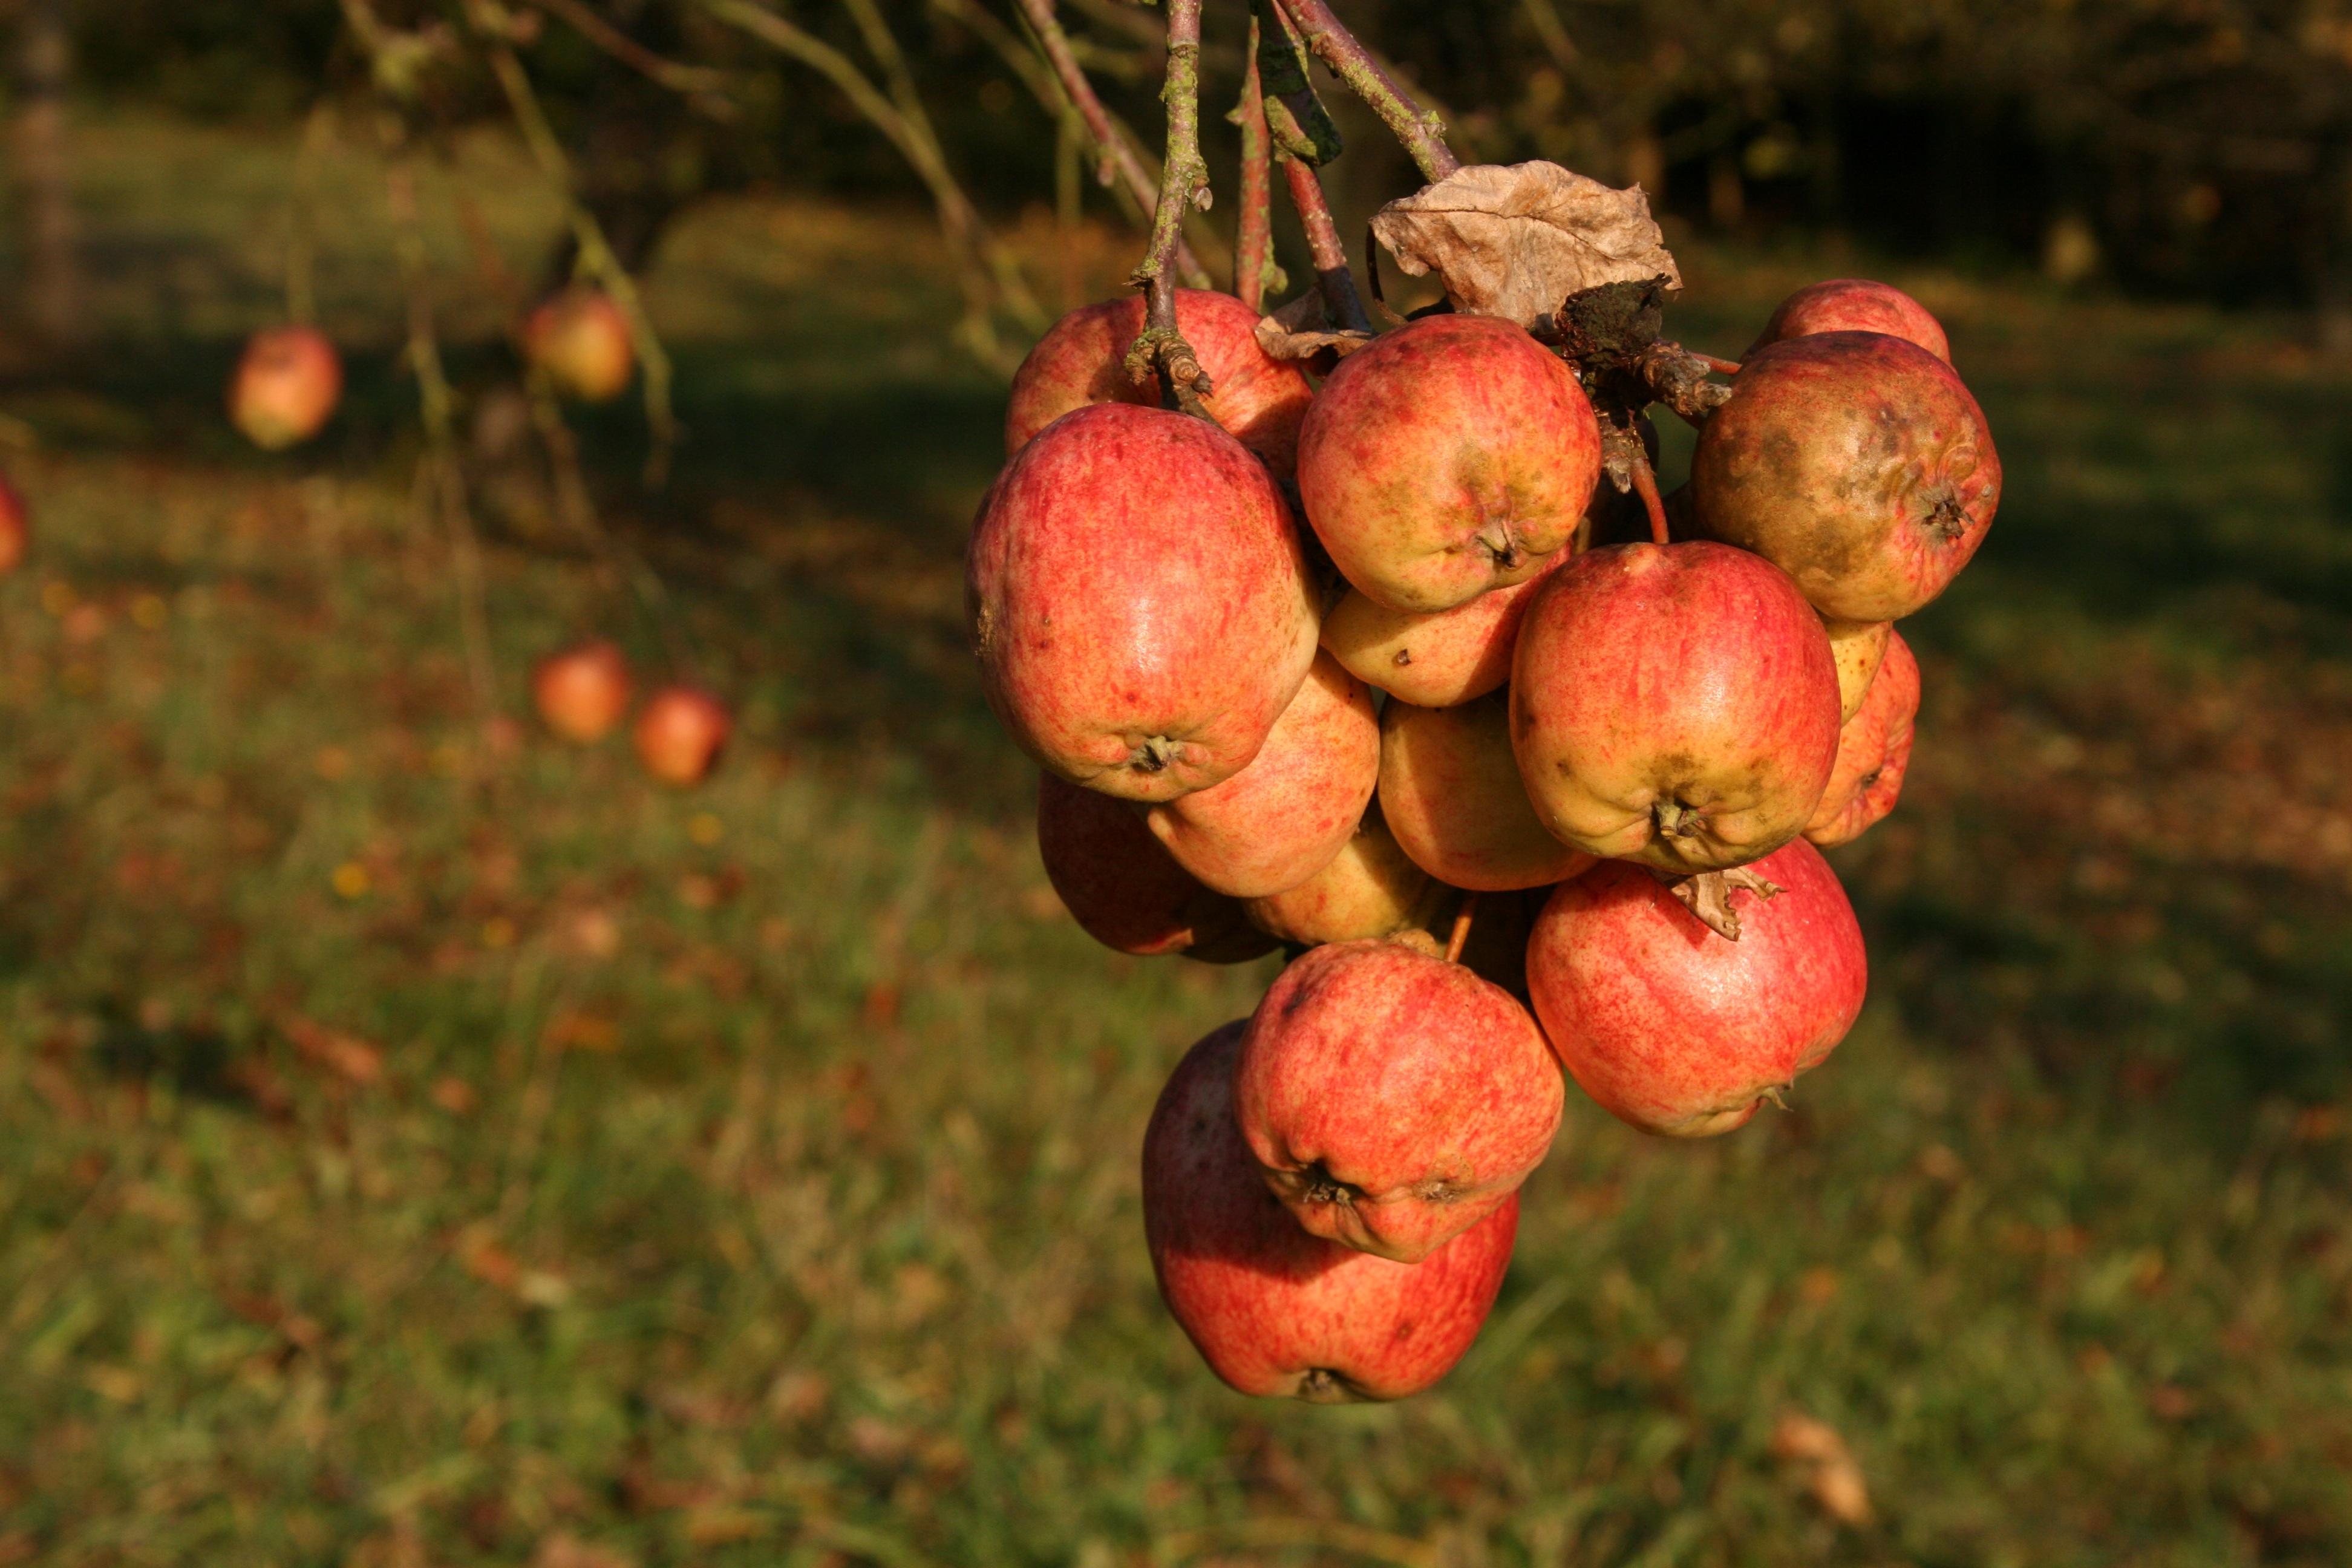
apple, tree, nature, branch, plant, fruit, sweet, flower, old, ripe, food, red, harvest, produce, autumn, flora, fruits, october, bless you, apple tree, flowering plant, harvest time, ungeerntet, land plant